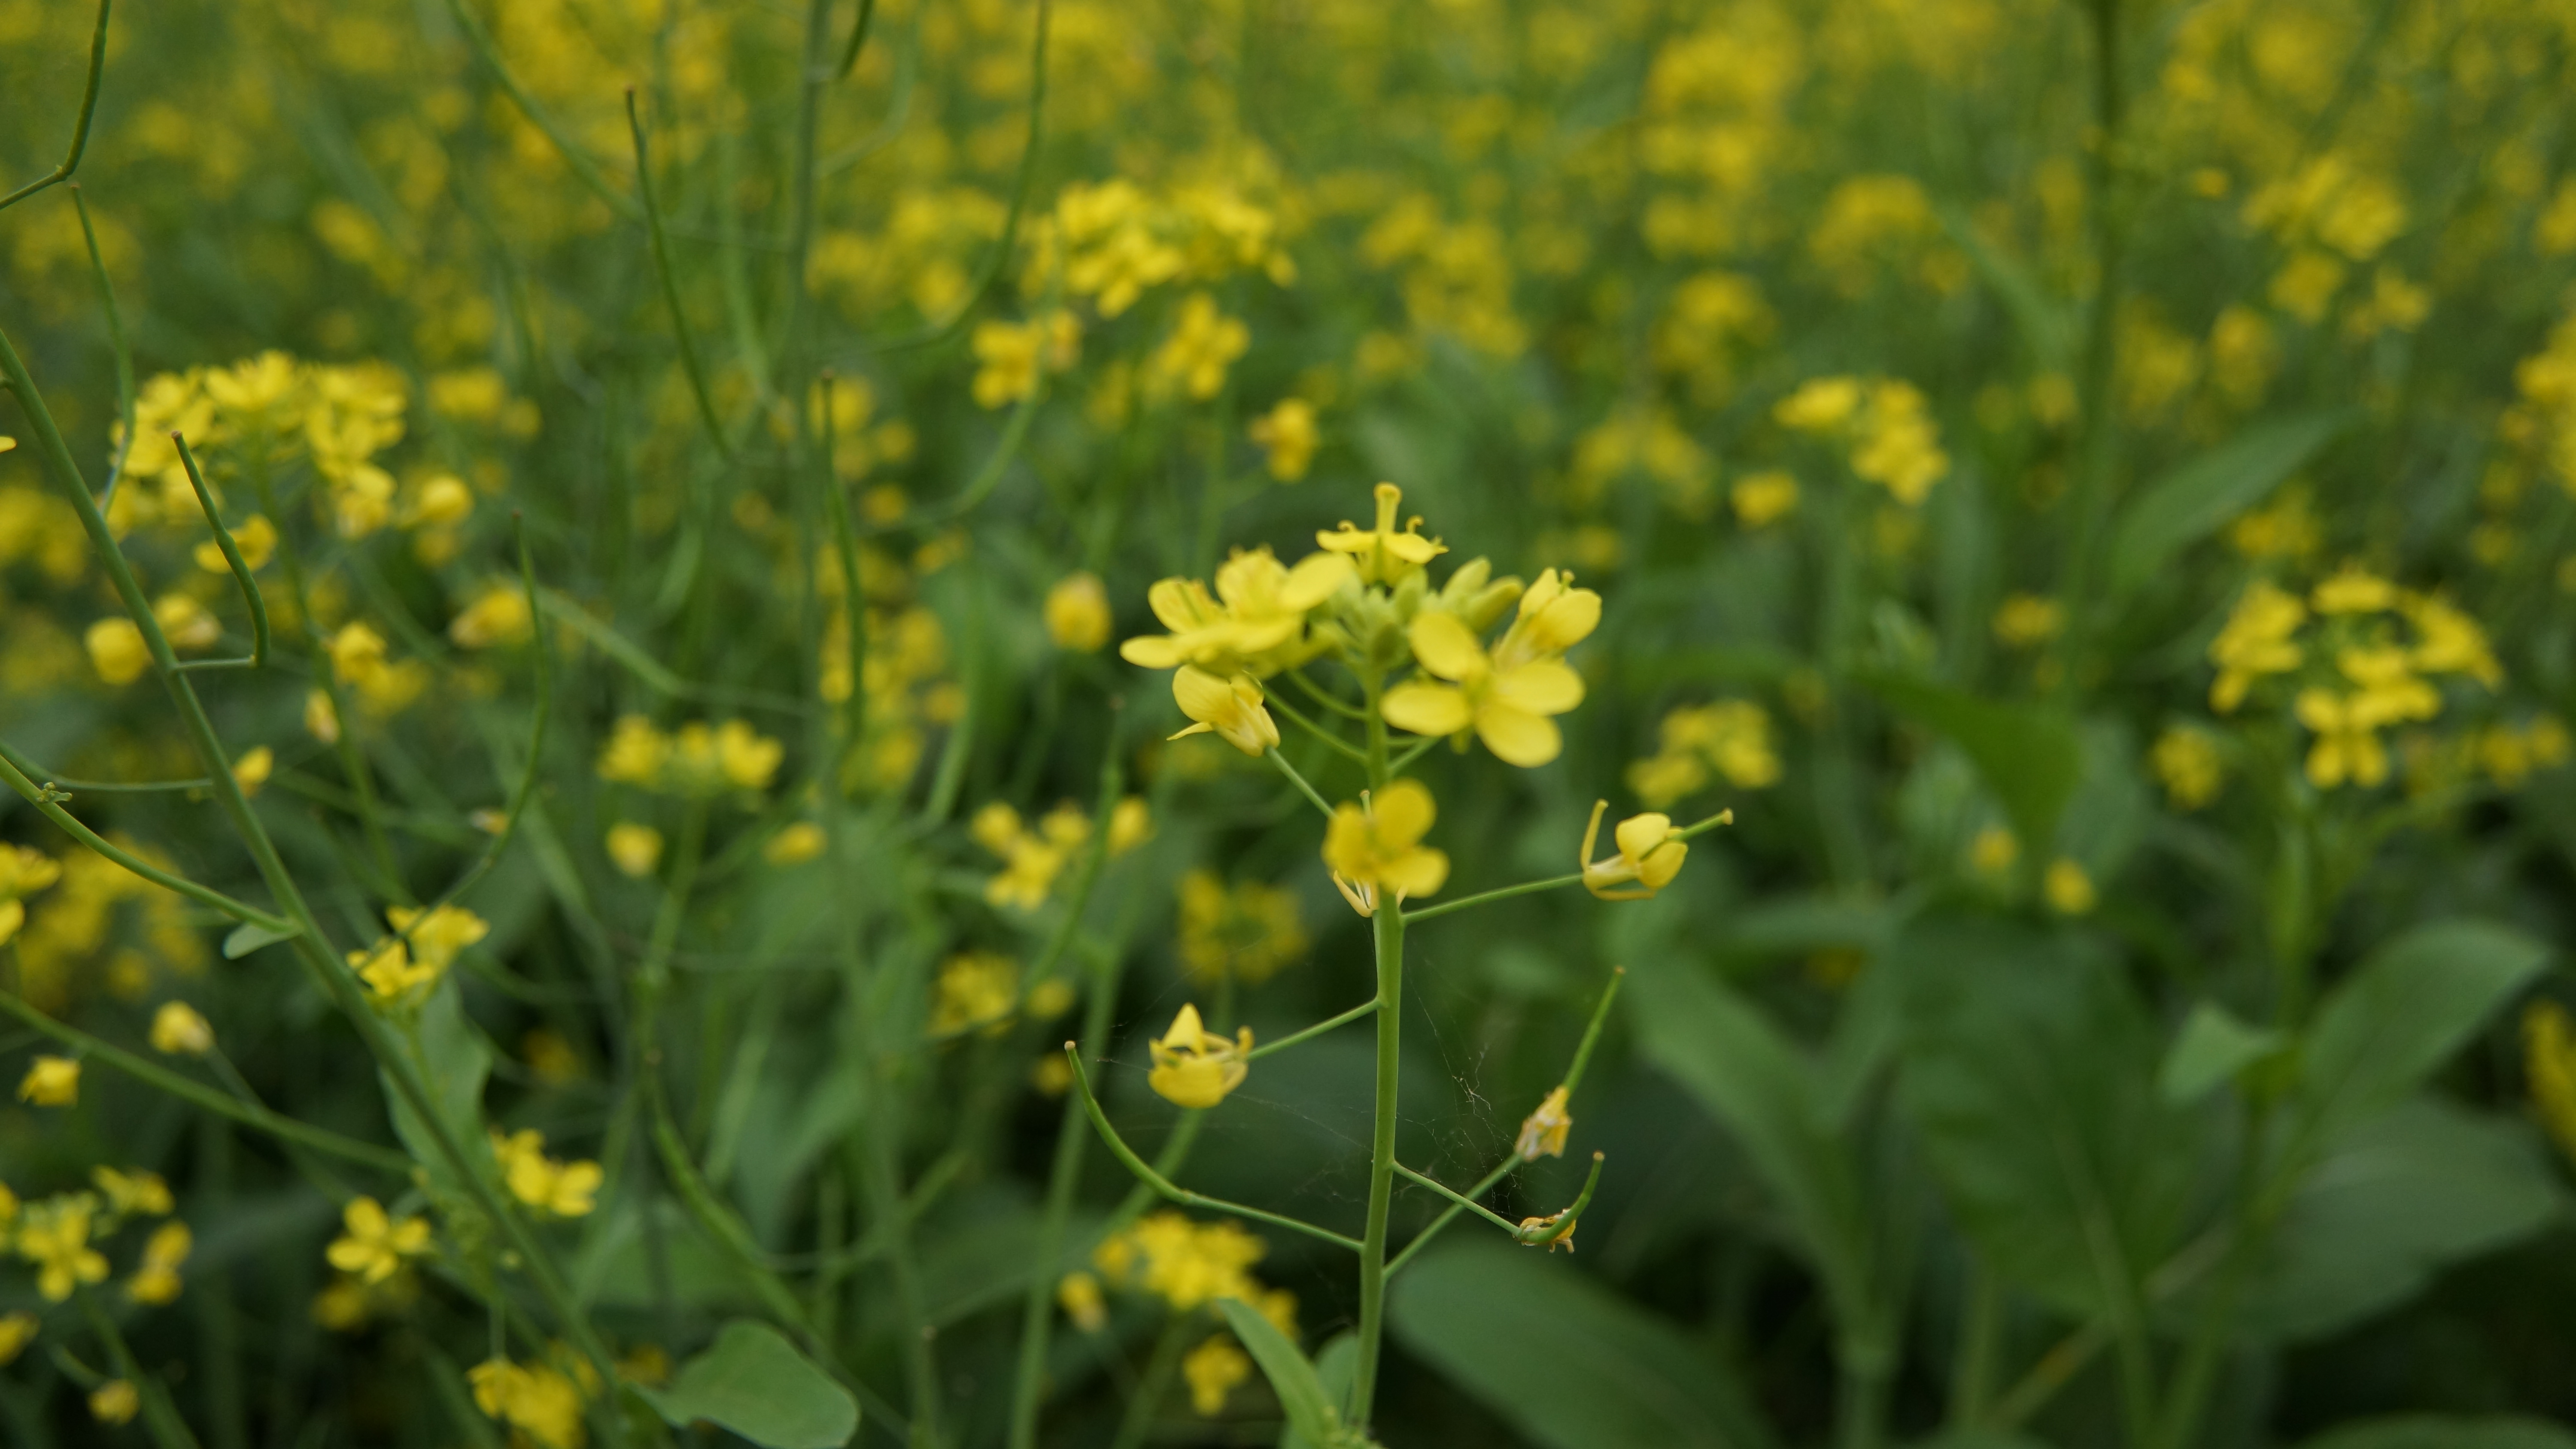
canola, flower, plant, mustard plant, rapeseed, brassica rapa, mustard, flora, mustard and cabbage family, brassica, grass, subshrub, flowering plant, wildflower, brassicales, rue